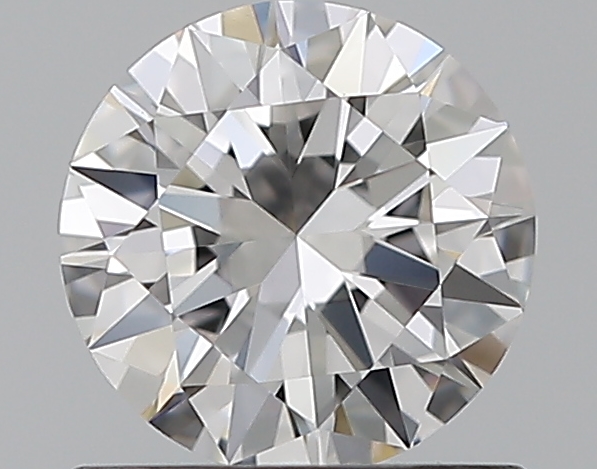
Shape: round
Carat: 0.7
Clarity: VVS1
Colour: D
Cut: VG
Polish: EX
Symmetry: EX
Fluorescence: F
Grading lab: GIA
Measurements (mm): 5.73 x 5.76 x 3.45